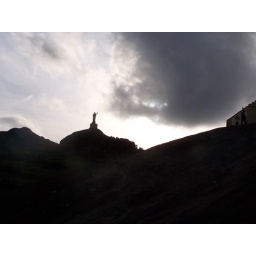
Suddenly a light appeared in the sky and a white dovenflew over..